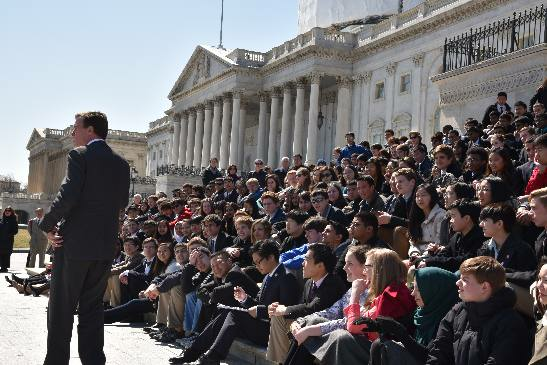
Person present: Yes